Describe the emotion expressed in this image:  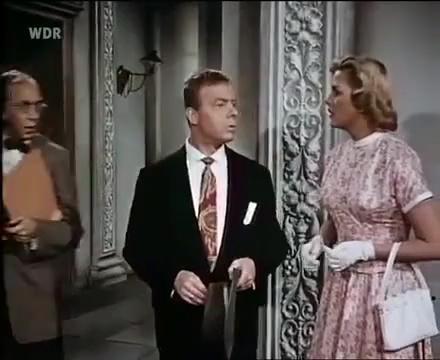
This person displays Pain, valence and arousal with low intensity.